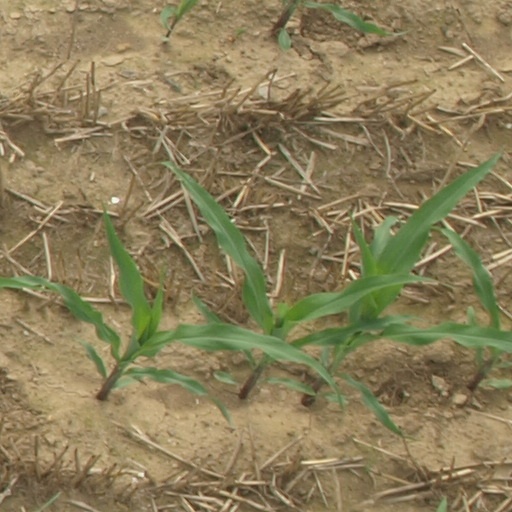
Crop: maize; corn